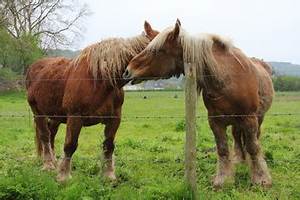
Label: horse